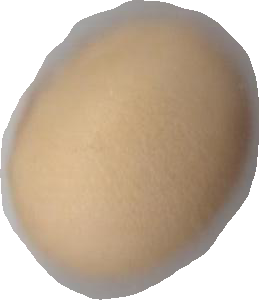
Variety: Dega